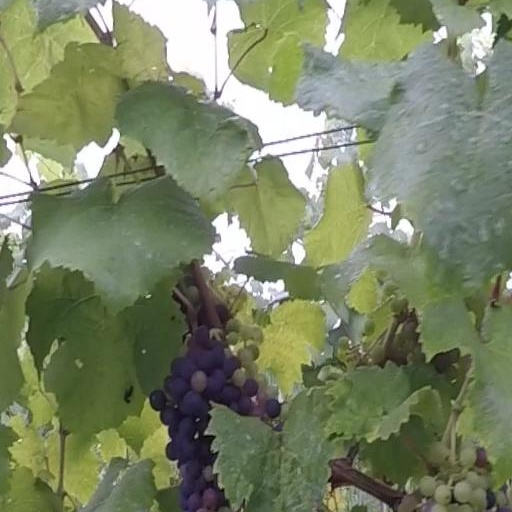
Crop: grape